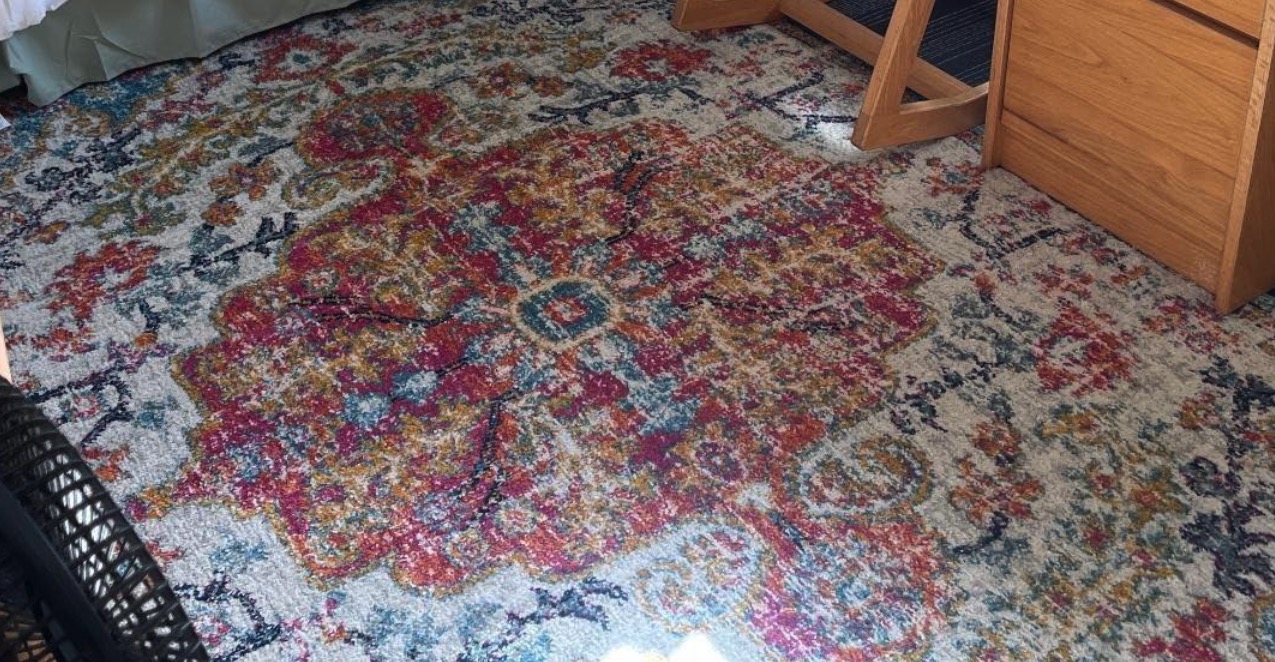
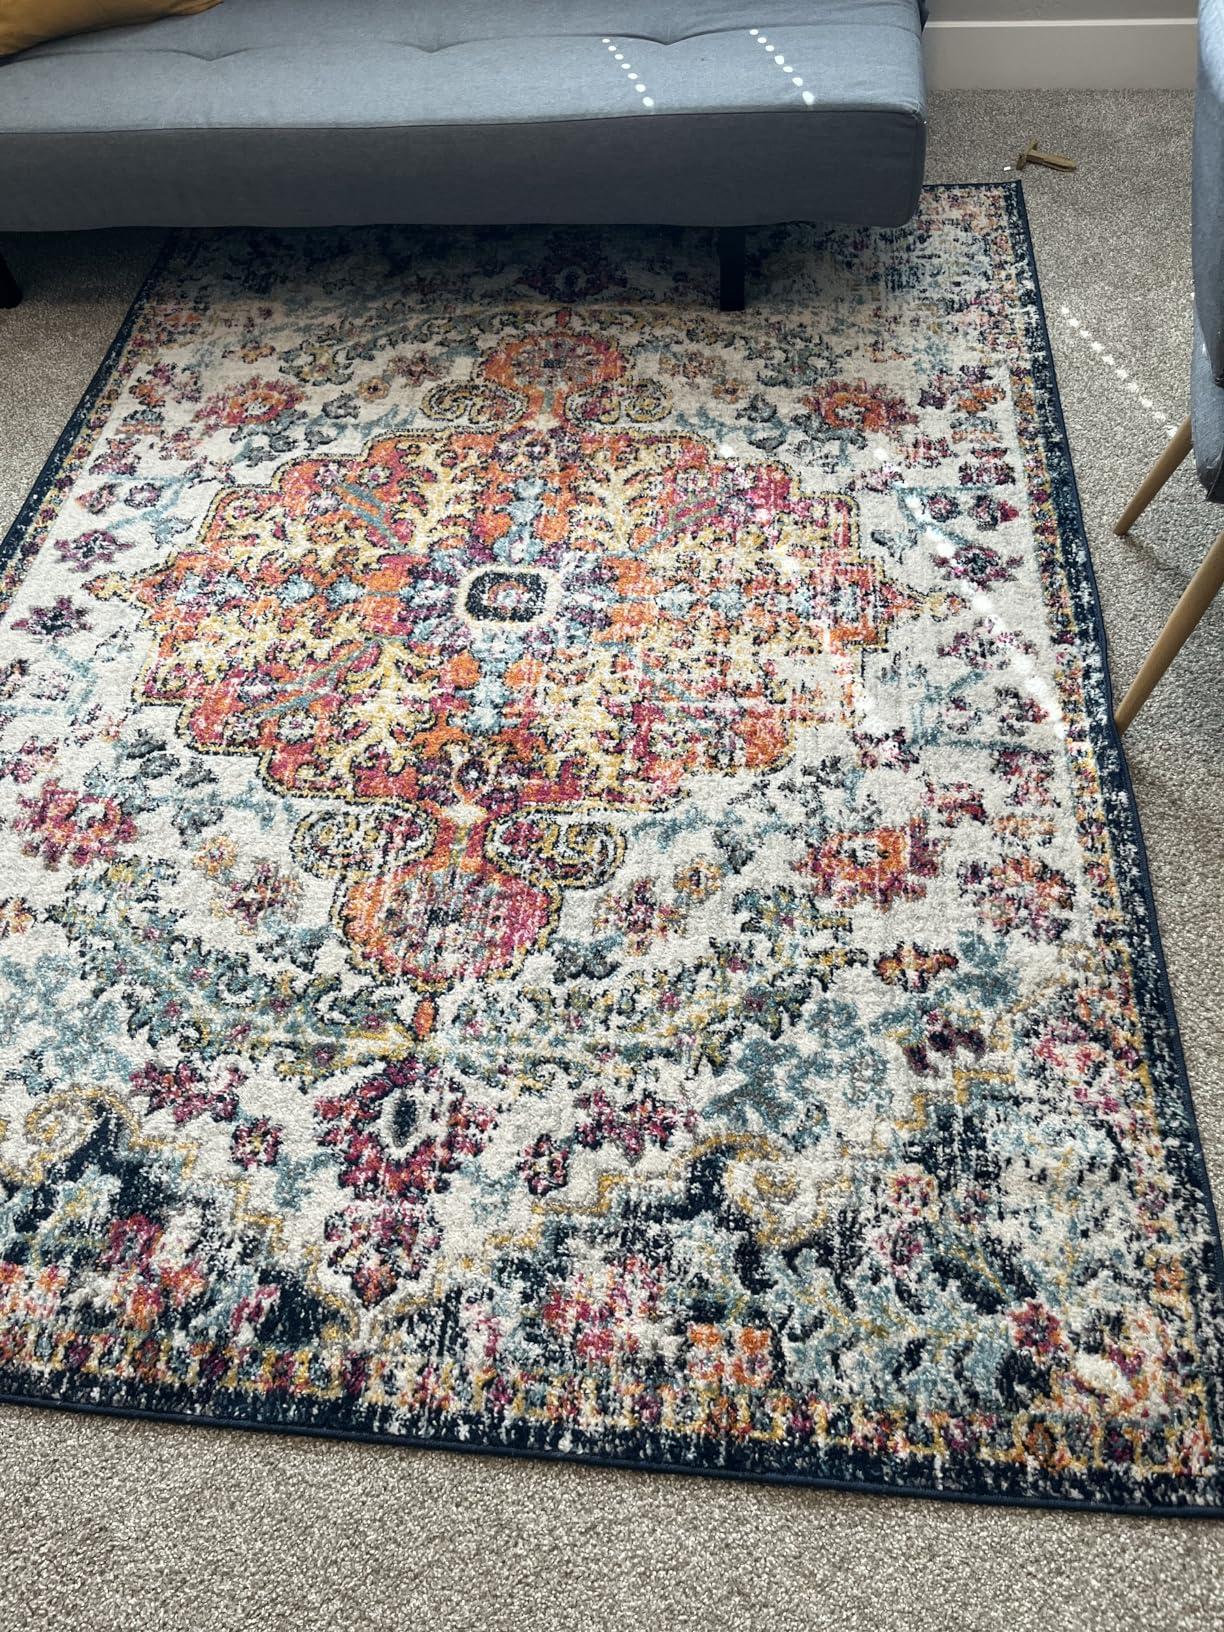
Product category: misc
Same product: yes